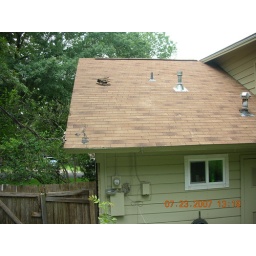
Taken by a neighbor: After tree removal, the hole in the roof and the damaged shingles.